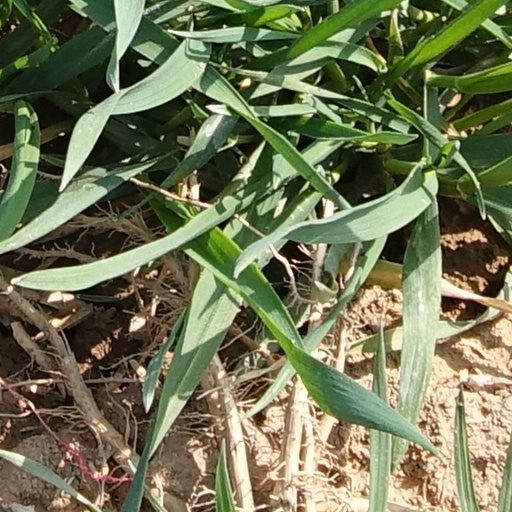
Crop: wheat